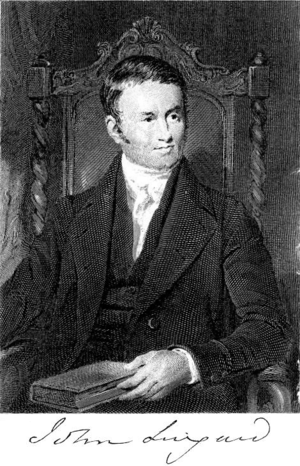
Cardinal in pectore est un terme utilisé dans l'Église catholique pour décrire les nominations par le pape dans le Sacré Collège lorsque le nom d'un promu n'est pas révélé publiquement : il est réservé par le pape, qui le garde « dans son cœur ».